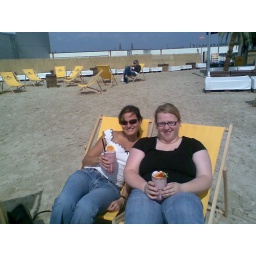
This was taken at a beach bar over the roofs of Berlin.